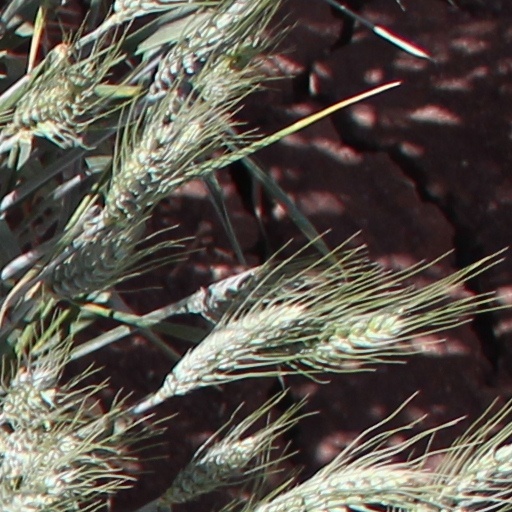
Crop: wheat